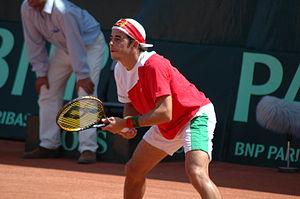
Frederico Gil, né le 24 mars 1985 à Lisbonne, est un joueur portugais de tennis, professionnel depuis 2003.